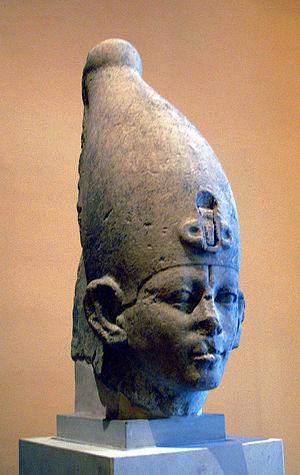
Sekhemrê-Khoutaouy Sobekhotep est le premier roi de la XIIIᵉ dynastie. Son classement chronologique a longtemps été débattu, mais l'opinion majoritaire fait de lui le premier roi de la dynastie.